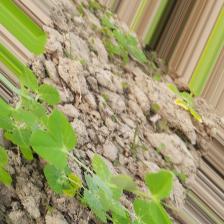
Label: Powdery Mildew